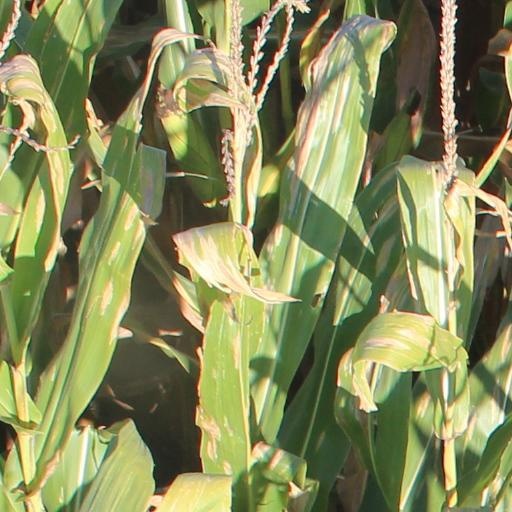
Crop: maize; corn